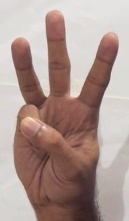
ASL sign: 6